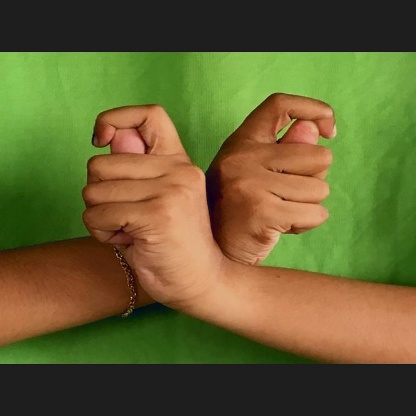
Mudra: Berunda